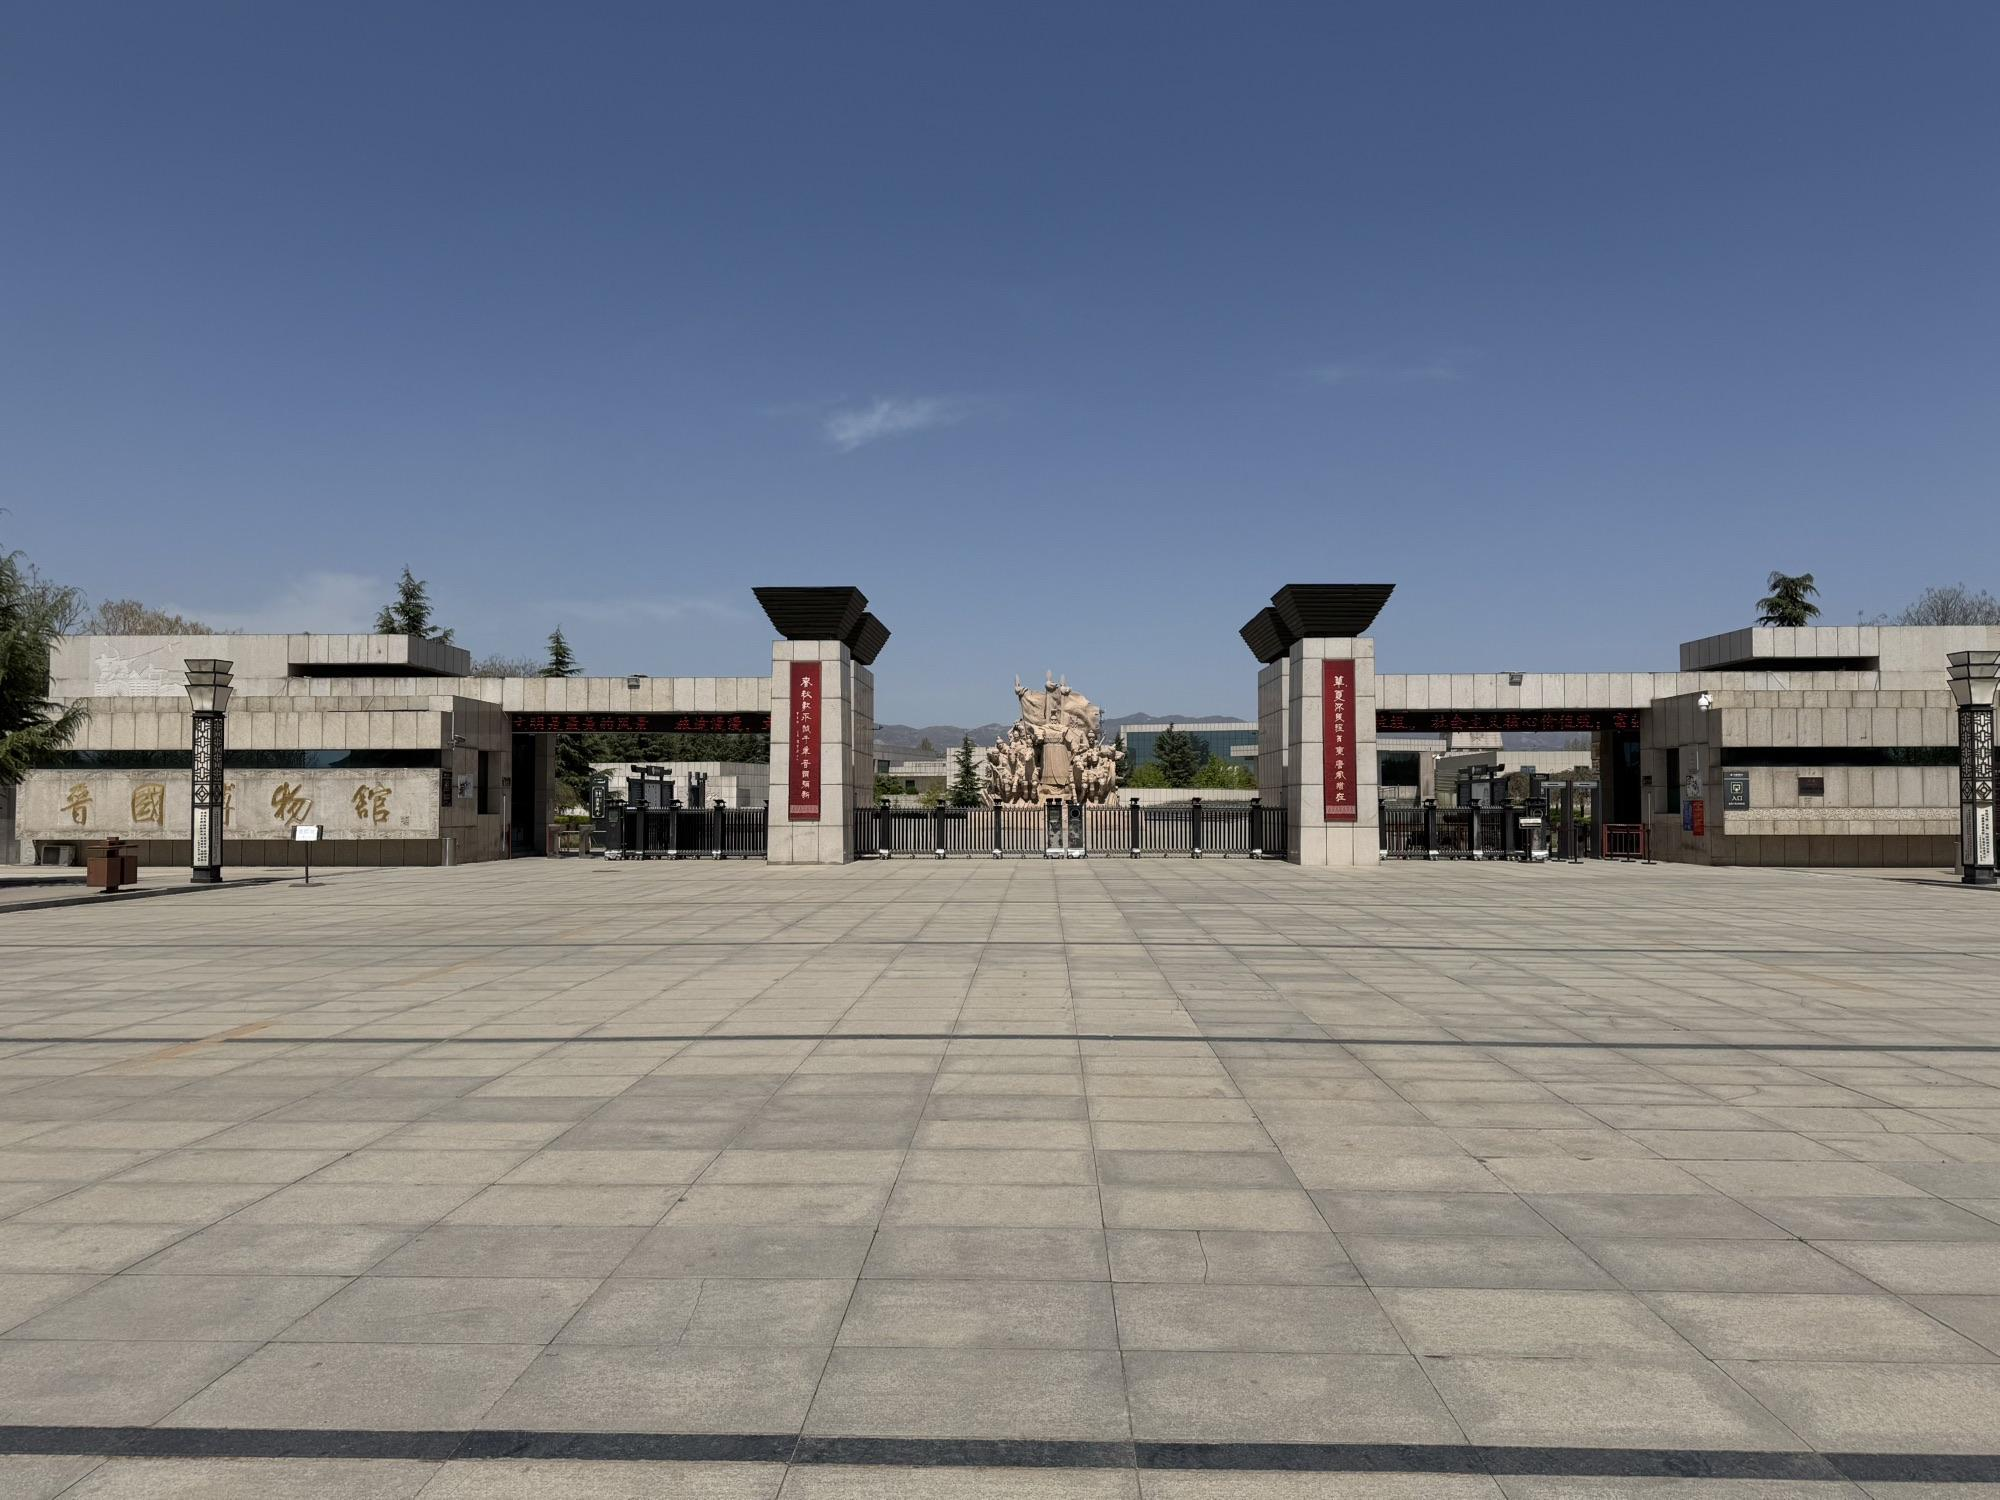
地标名称：晋国博物馆
所在城市：临汾市·曲沃县